Kuys Varvara

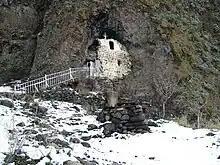
Kuys Varvara (Virgin Barbara) cave, also known as Tsaghkevank (Flower Monastery), at Mount Ara, Armenia

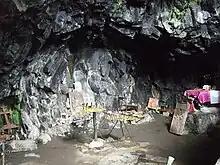
Inside the cave

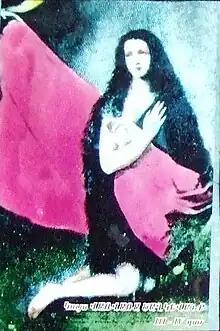
Depiction of Kuys Varvara

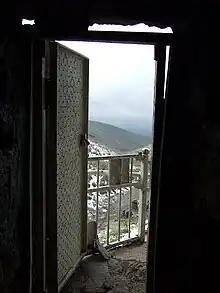
View out the cave door

Kuys Varvara (the Virgin Barbara) is a revered religious figure in parts of Armenia, and the Tsaghkavank (Flower Monastery) is a cave shrine devoted to her on the southern slopes of Mount Ara. The mossy cave is reported to contain a spring, held as sacred by some believers. An altar, ferns, and candle vendors are also around the shrine. Legend holds that Saint Barbara was martyred by her cruel father for espousing Christianity. She is one of the saints of the Armenian Apostolic Church.